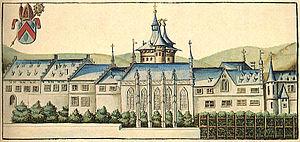
Dessin représentant l'abbaye de Saint-Laurent de Liège au XVIème siècle.
Le patrimoine religieux de Liège jusqu'à la Révolution française compte un palais épiscopal, une cathédrale, sept collégiales, une chartreuse, huit abbayes d'hommes et de femmes, vingt-trois couvents d'hommes et vingt-sept couvents de femmes, trente-deux paroisses, une vingtaine d'hôpitaux et autant d'hospices, une trentaine de béguinages, des dizaines de chapelles, soit plus d'une centaine d'oratoires dont une cinquantaine desservis par des religieux réguliers.
L'abbaye Saint-Laurent de Liège était un monastère bénédictin fondé en 1026 dans un quartier qui prendra le nom de quartier Saint-Laurent, à Liège, en Belgique. Dès le début, l'abbaye se distingua par sa contribution aux arts. Au milieu du XIᵉ siècle, on compte des moines mathématiciens, hagiographes, computistes, poètes, compositeurs, etc. L'abbaye a subi des dégâts considérables à partir de 1212, lors de 13 ans de combats entre les milices liégeoises et le duc de Brabant.